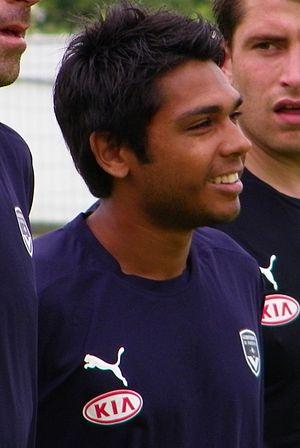
Tremoulinas
Benoît Trémoulinas, né le 28 décembre 1985 à Bordeaux, est un ancien footballeur international français qui évoluait au poste de latéral gauche.